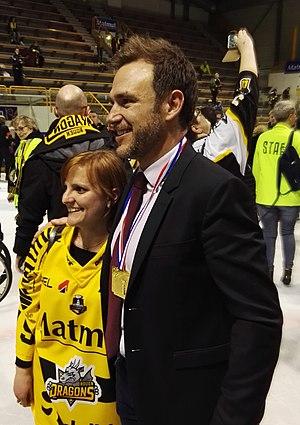
Fabrice Lhenry pose avec une supportrice Rouennaise lors de la victoire du championnat de France (saison 2017-2018)
Le Rouen Hockey Élite 76, surnommé les Dragons de Rouen, est un club français de hockey sur glace évoluant en Ligue Magnus.